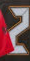
Number: 2